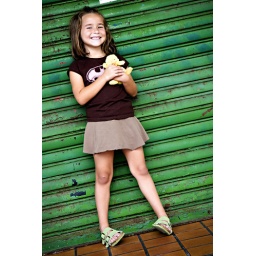
A green garage door with my kid in front of it